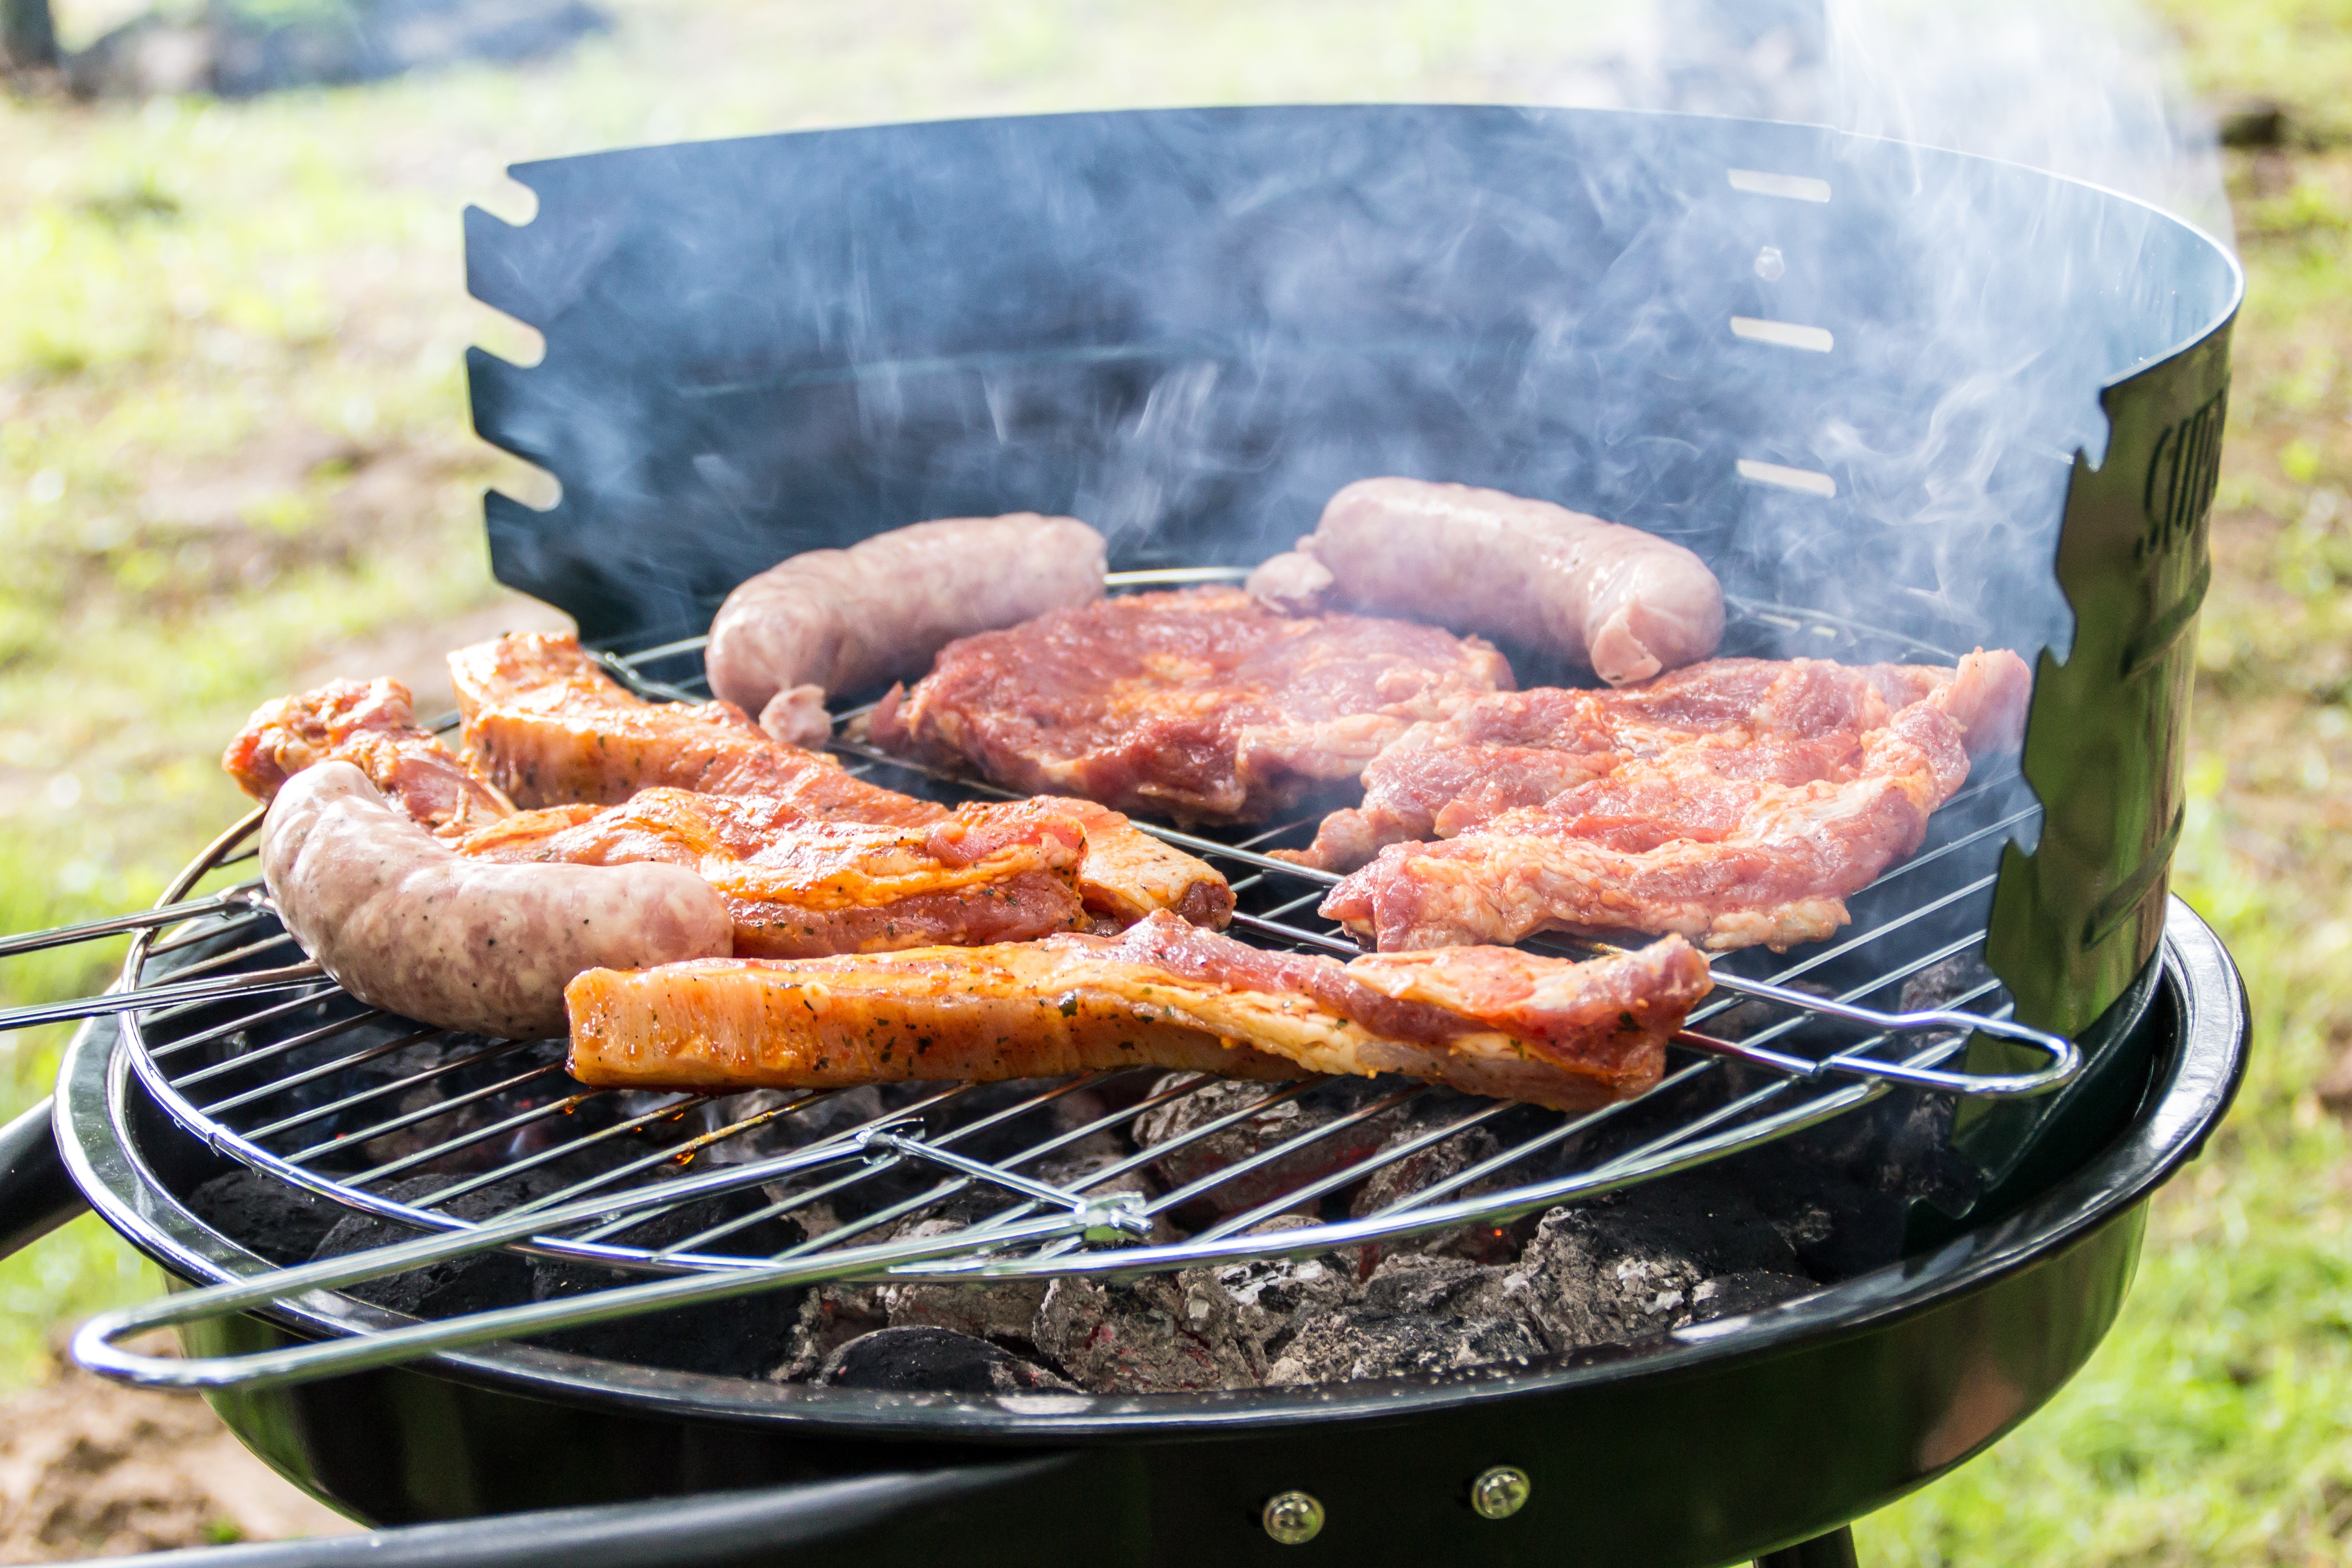
summer, dish, meal, food, cooking, rest, meat, barbecue, cuisine, grate, grill, sausage, poultry, eating, relaxation, burning, roasting, vacations, spit, grilling, barbecue grill, human action, outdoor grill, animal source foods, shashlik